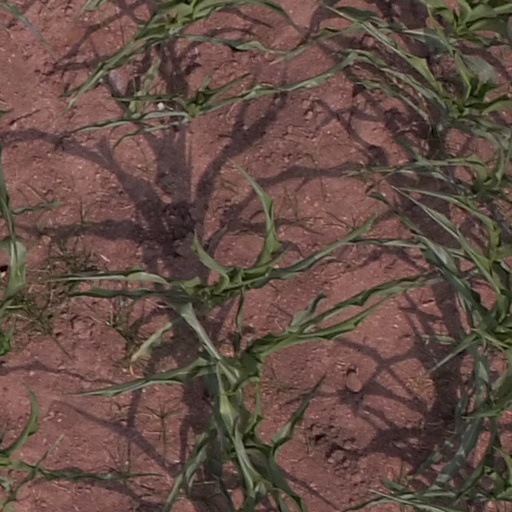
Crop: maize; corn